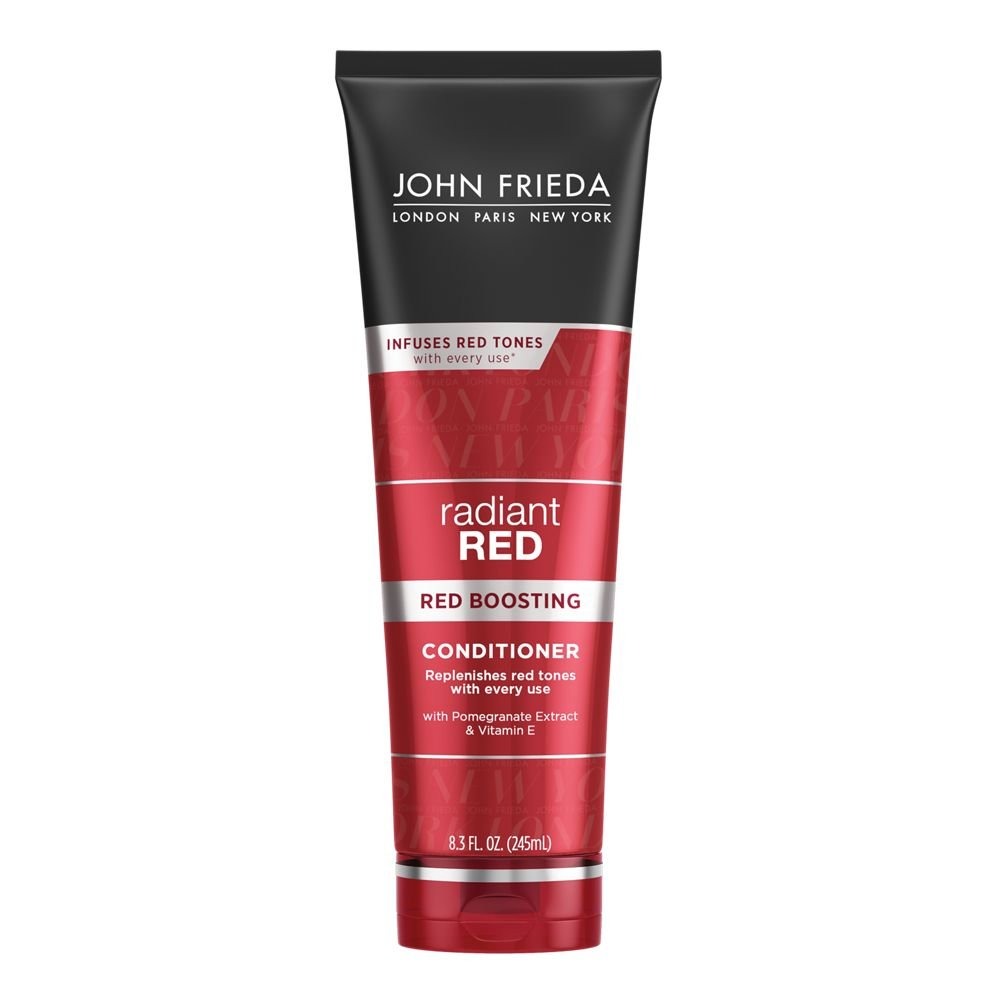
Item Name: John Frieda Radiant Red Boosting Conditioner, 8.3 Ounce
Bullet Point 1: Infuses and preserves red tones while sealing in hydration
Bullet Point 2: Pomegranate extract and Vitamin E boost softness and shine
Bullet Point 3: Safe for all shades of natural and color-treated red hair
Bullet Point 4: Use every time you shampoo, whether it’s once a week or once a day
Bullet Point 5: For best results, use with John Frieda Radiant Red Boosting Shampoo
Value: 8.3
Unit: Ounce

Price: 10.205